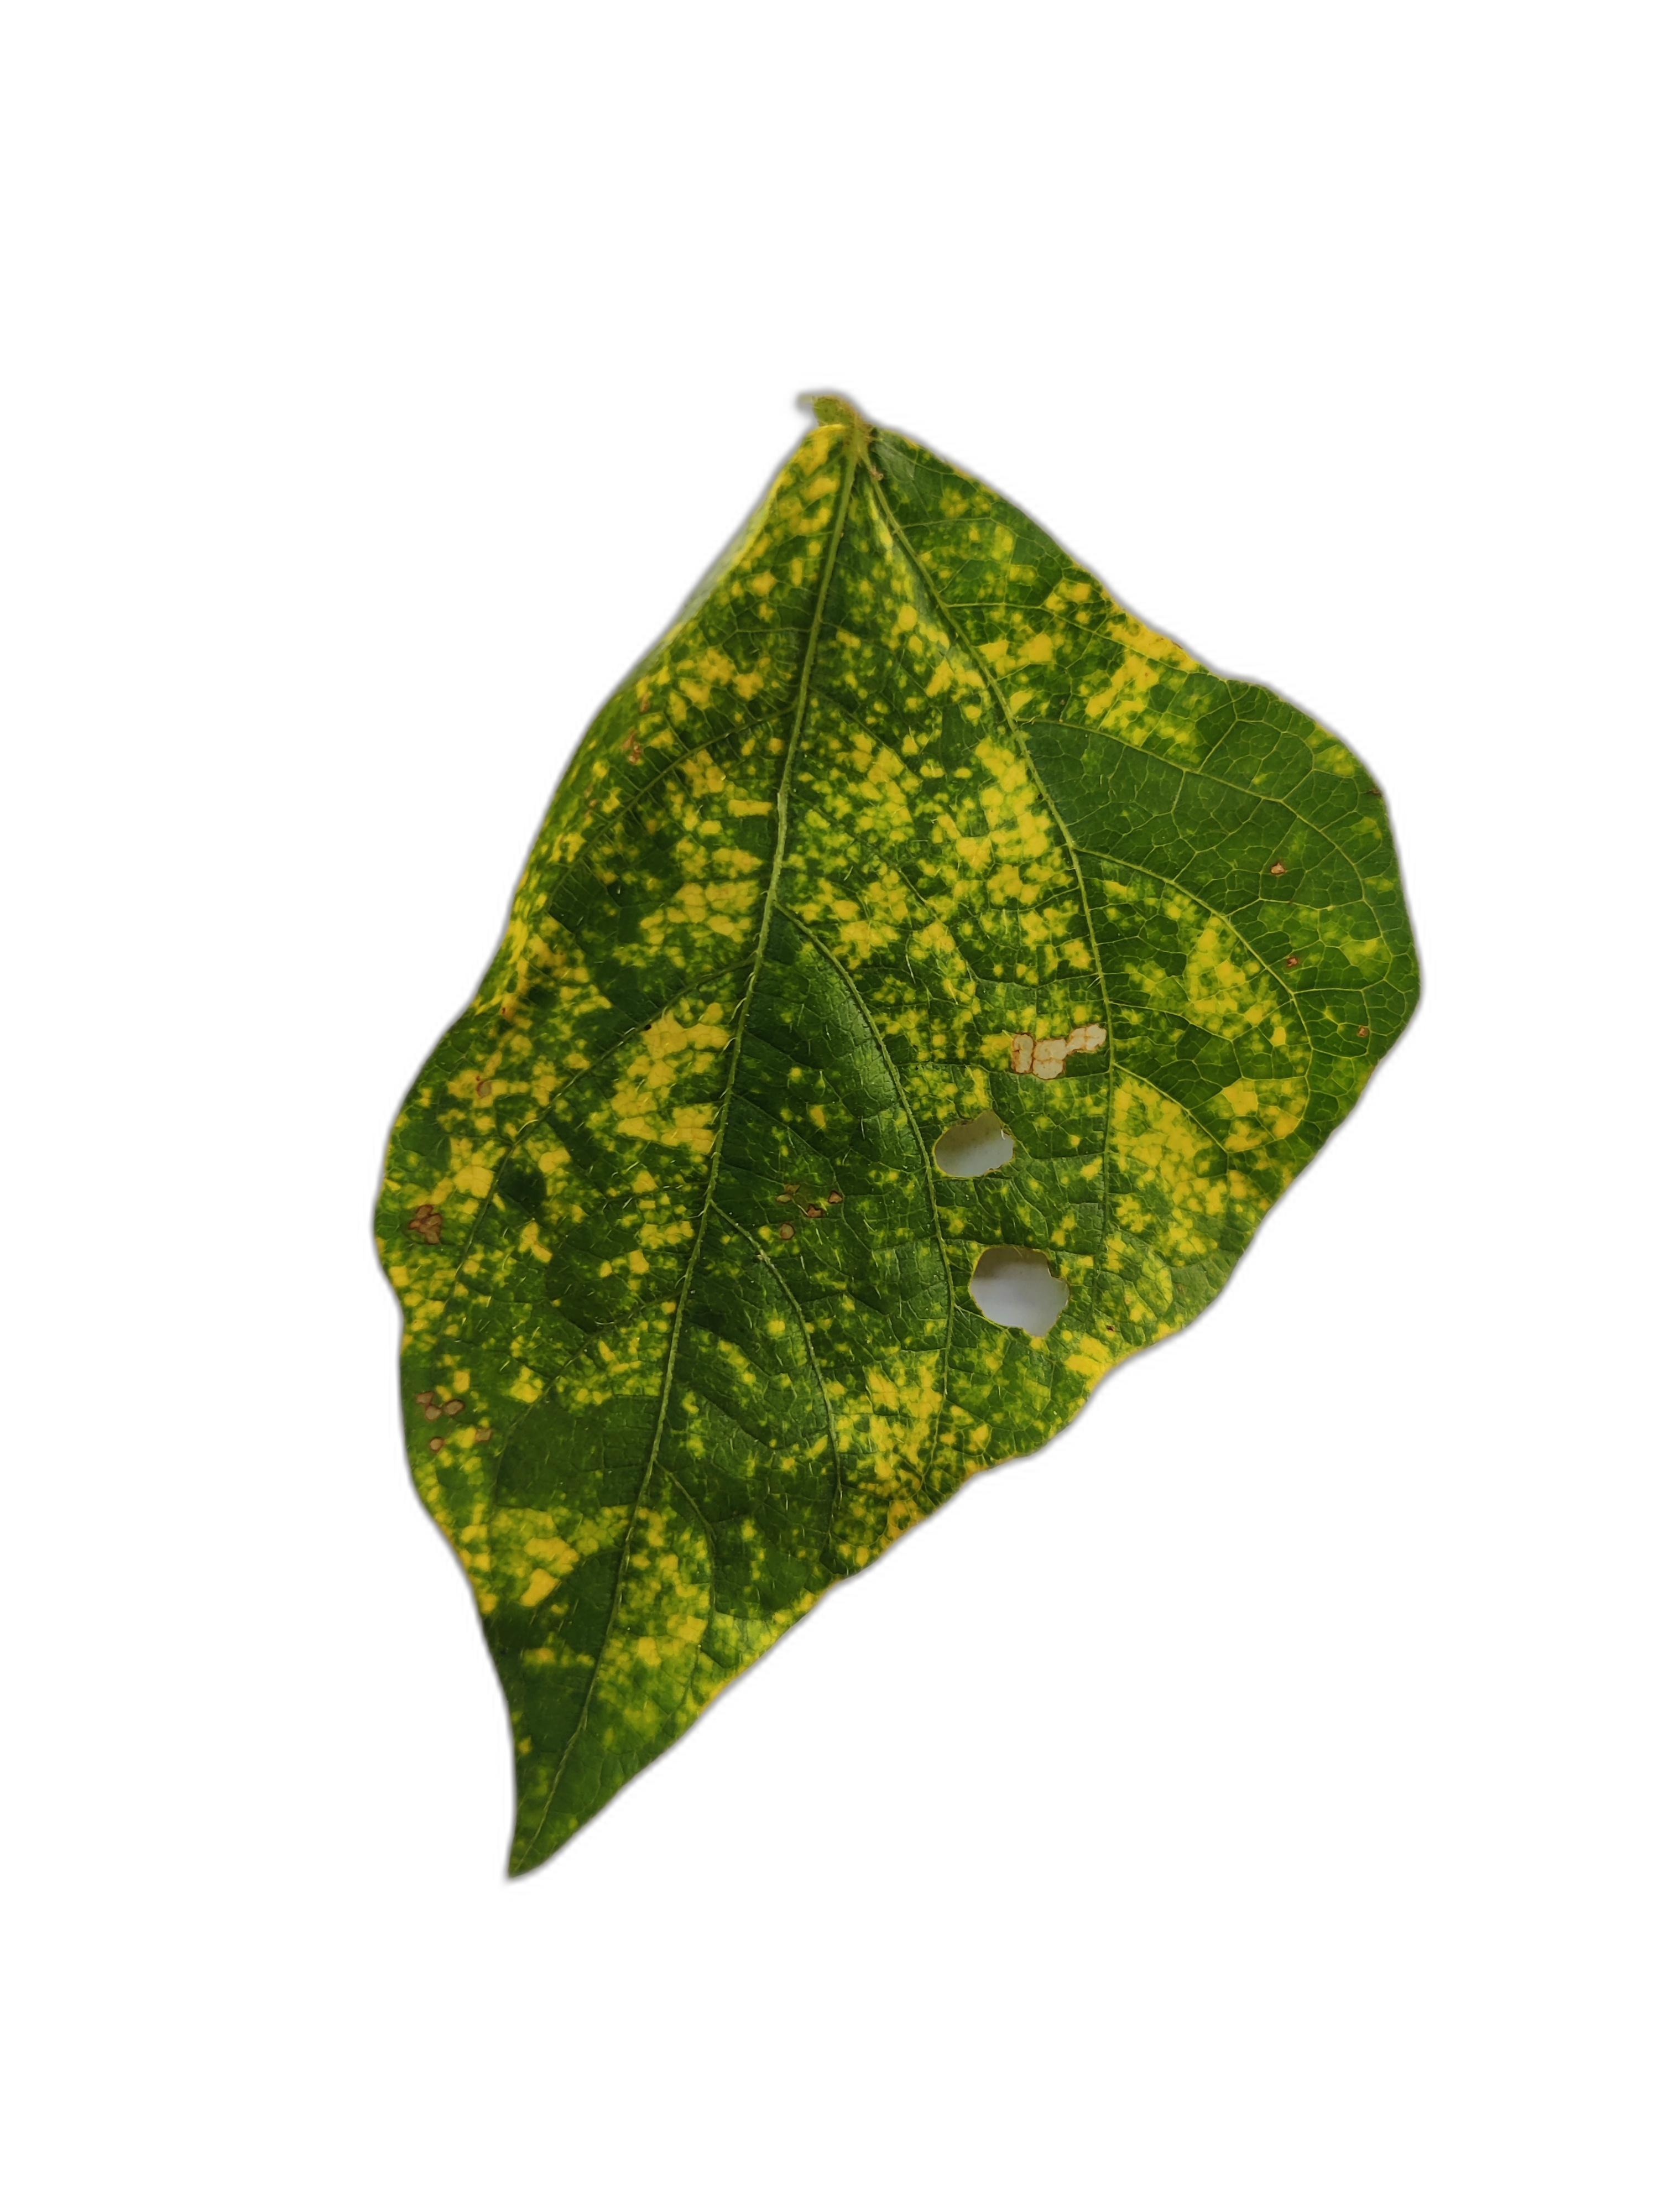
Label: Yellow Mosaic